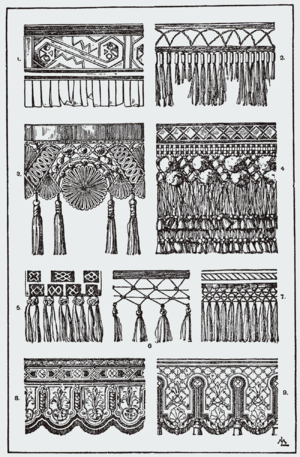
Un lambrequin désigne notamment :